Samos (town)

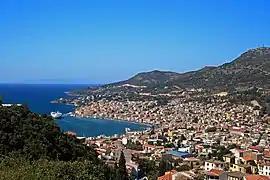
Samos town from Ano Vathy

Samos (before 1958: Λιμήν Βαθέος - "Limin Vatheos") is a port town on the island of Samos in Greece. It is the capital of the regional unit of Samos and of the municipality of East Samos. It is also known by its old name of Vathy (Βαθύ), though this now usually refers to the old hillside suburb of Ano Vathy.